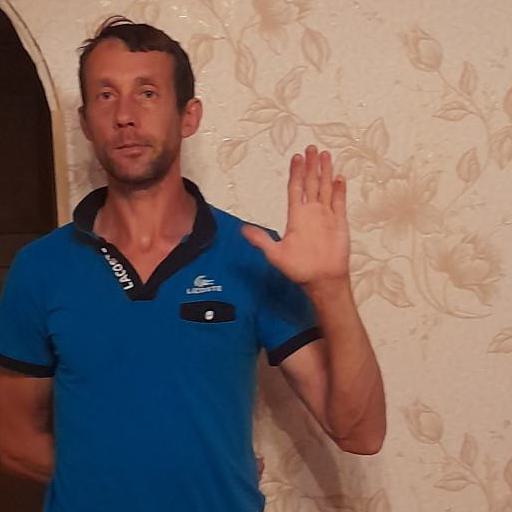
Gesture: stop